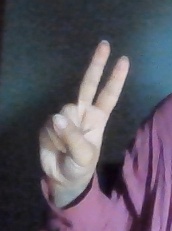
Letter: taa